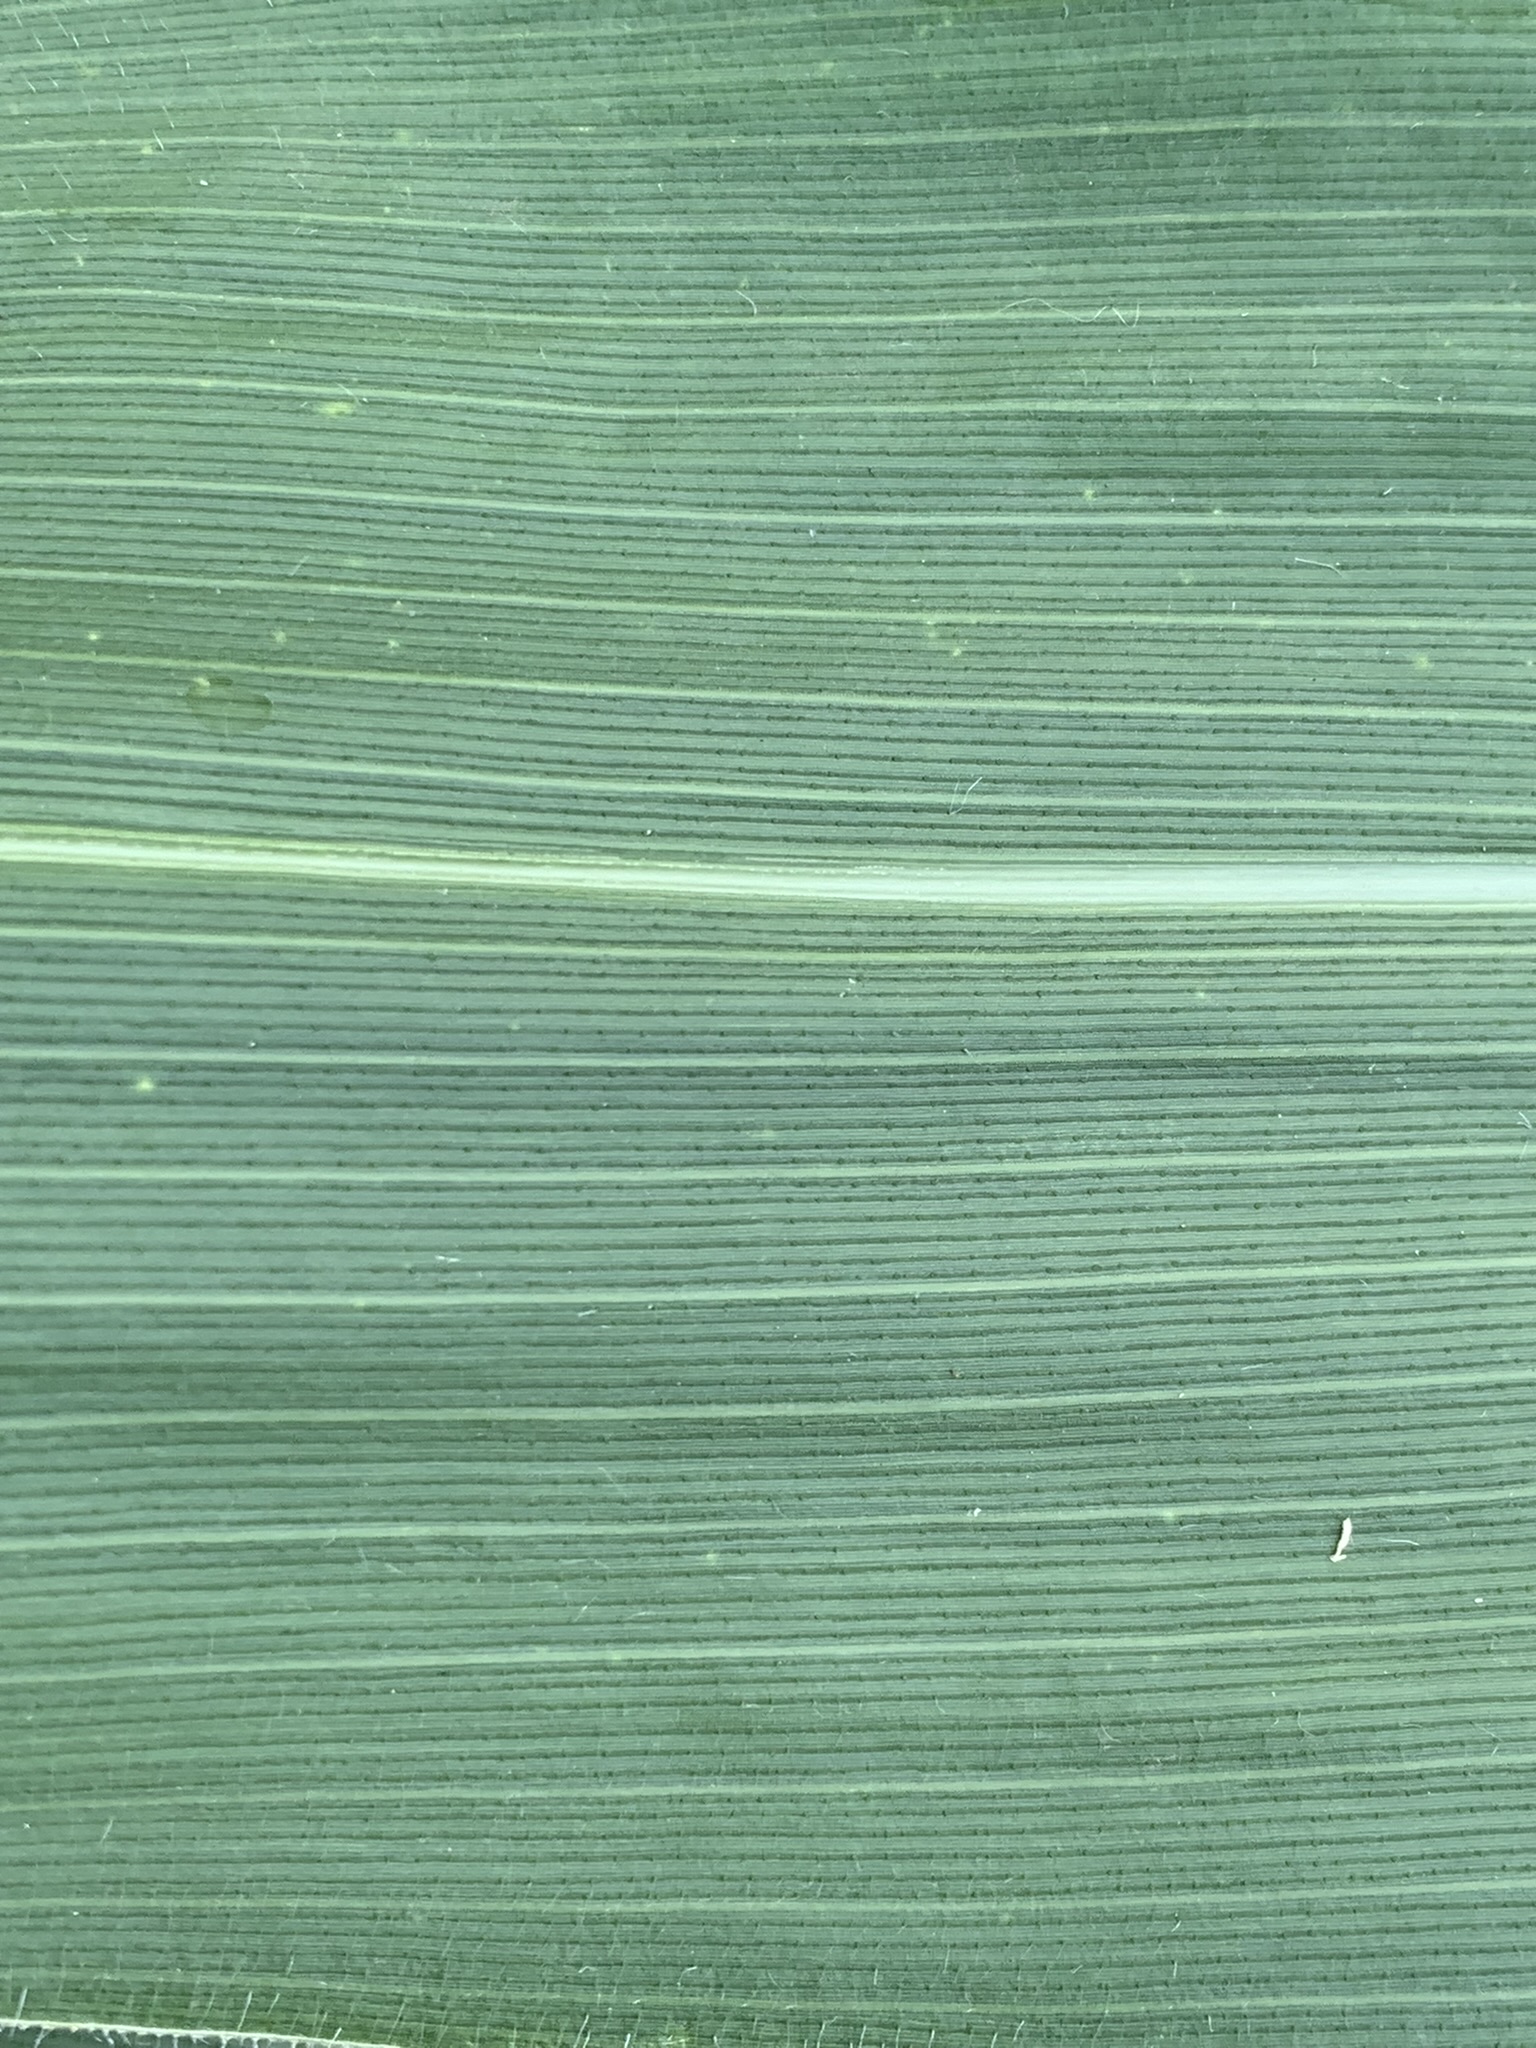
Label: Healthy